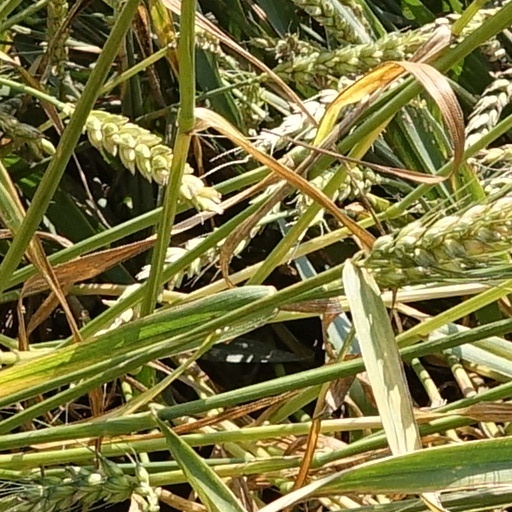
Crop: wheat